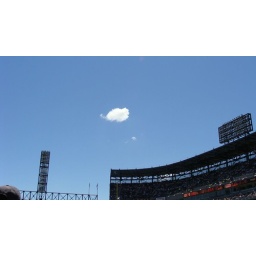
One cloud in the sky at U.S. Cellular Field